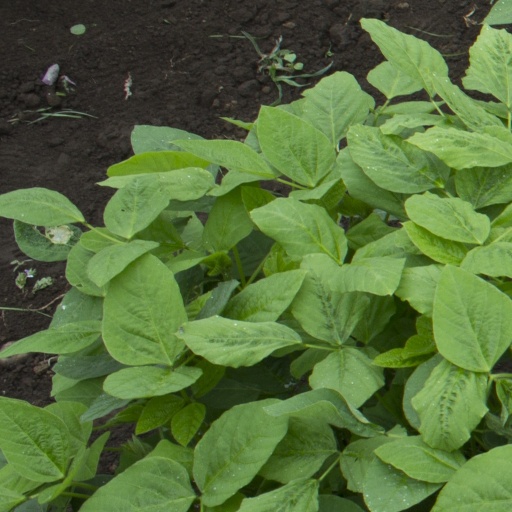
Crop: soybean